Momoko 120%

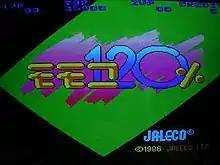
Photo of arcade title screen

This platform game features Momoko, a young Japanese girl who ages by several years each time the player reaches the next level. The goal for each level is to quickly climb several floors by escalator, ladder, or trampoline in the building she is in before the fire that is below her reaches her. These level settings start out from grade school settings to office type buildings. While jumping over obstacles, she must shoot various alien-like enemies that come after her on each floor. She can upgrade her weapon by destroying certain enemies as well as entering special hidden doorways which feature minigames which require you to jump obstacles. These doorways can also be used as a short-cut, and sometimes they are mandatory to be used in order to climb to the next floor. When Momoko reaches the top floor of a level, she must jump onto a small blimp flying above her to beat the level. Momoko begins as a four-year-old and ages through five levels. The final level is a bonus chance in which she is a twenty-year-old bride collecting items – the game concludes with her getting married, thus giving birth to a new Momoko and starting the cycle anew.